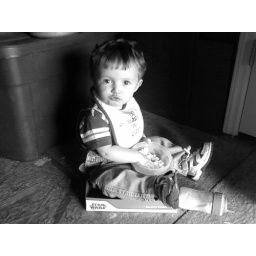
Another picture of a child chowing down on chicken in a star wars game box lid.